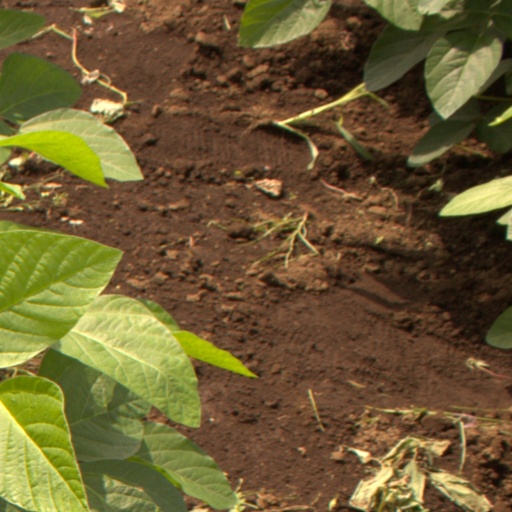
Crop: soybean